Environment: real
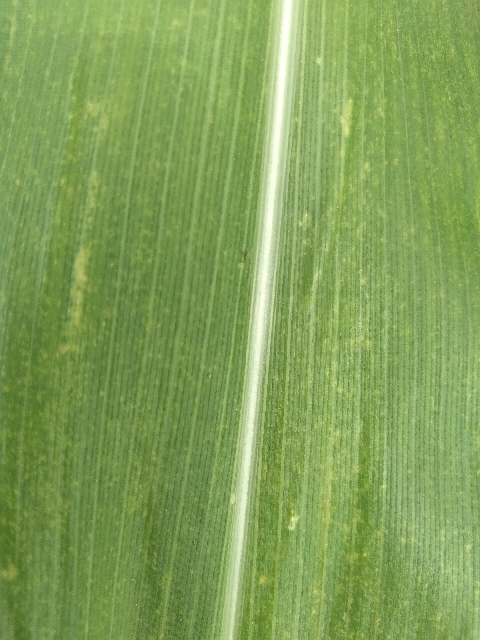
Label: lethal_necrosis